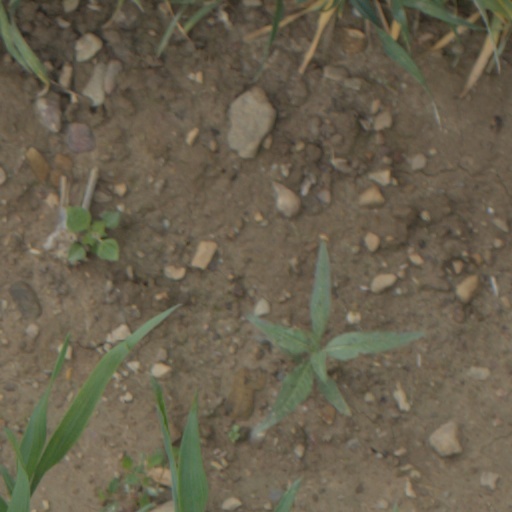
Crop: wheat